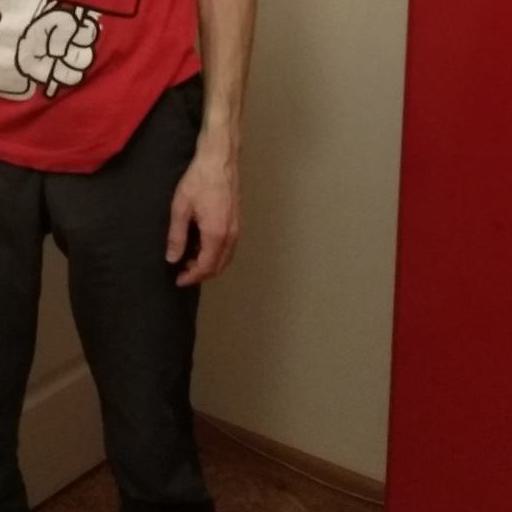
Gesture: no_gesture